Media culture

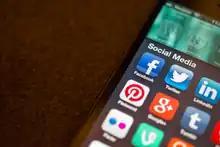
Social media and streaming platforms in shaping modern movie and television consumption.

In Rosenberg and White's book ""Mass Culture"," Dwight Macdonald observed that popular culture makes light of profound aspects of life, such as sex, death, failure, and tragedy, by emphasizing simple and fleeting pleasures. Over time, audiences conditioned by this content begin to prefer unchallenging and shallow cultural products. Van den Haag similarly criticized mass media for intensifying individuals’ isolation from reality and personal experiences.